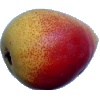
Label: Pear 2